Rockhampton Airport

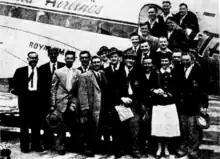
Great Britain Lions players at Connor Park, 1954

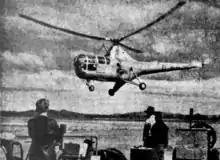
An RAAF Sikorsky S-51 becomes the first helicopter to land at Connor Park, 1952.

The opening of the Connor Park Aerodrome provided much easier access to Rockhampton not only for the general public but for many visiting dignitaries, prompting a steady stream of royalty, political leaders, sporting personalities, high-ranking military figures and well known aviators to visit the city. Those greeted at the Connor Park Aerodrome in its early years included Sir Charles Kingsford Smith, Eleanor Roosevelt, Prince Henry, Duke of Gloucester, Sir William McKell, Richard Casey, Baron Casey, Robert L. Eichelberger, Queen Elizabeth II, Prince Philip, Duke of Edinburgh and the Great Britain national rugby league team.